Fleet Week

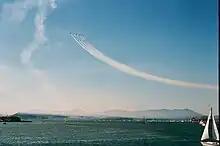
Blue Angels flying over the San Francisco Bay. Golden Gate Bridge bottom left, Alcatraz Island bottom right.

For years it was common for several U.S. Navy ships to dock in San Francisco, California for a similar series of events. One or more fleet ships were docked as a "visit ship" for tourists to board, and the local community took in sailors for home visits; drinks were often discounted to uniformed sailors at area bars and restaurants. The highlight of the San Francisco Fleet Week is the Air Show on San Francisco Bay with the Blue Angels as the center of attention. The Air Show also features stunt planes and parachute team and Coast Guard demonstrations. Another highlight of the Fleet Week SF is a parade of ships under the Golden Gate Bridge.